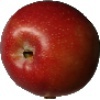
Label: braeburn_apple